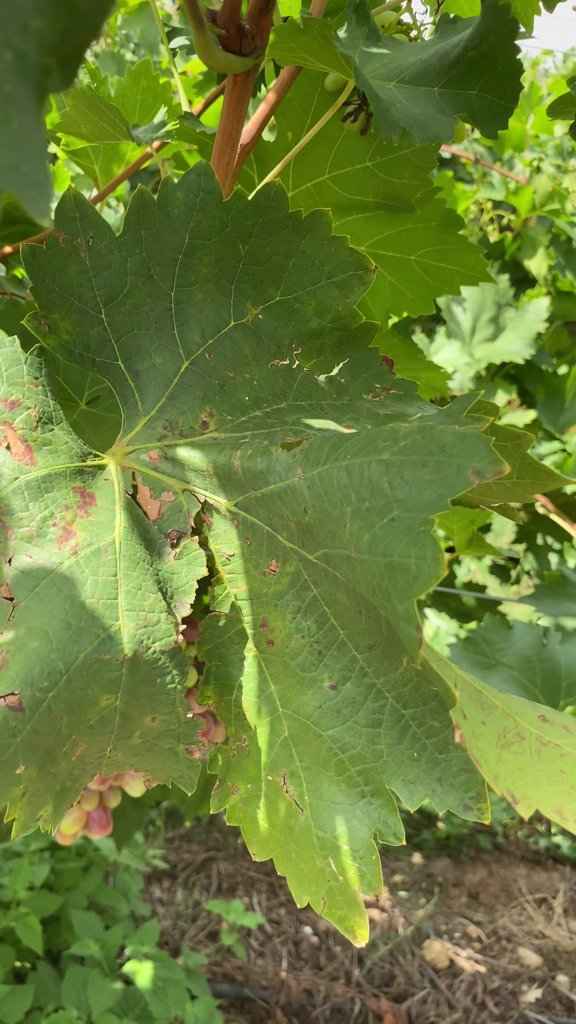
Berries visible: 14
Grape clusters: 2